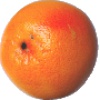
Label: pink_grapefruit